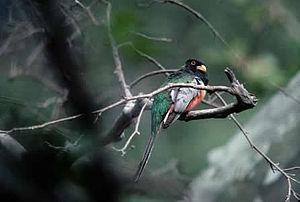
Les Trogonidae sont une famille d'oiseaux arboricoles dont les noms génériques normalisés sont trogons et quetzals. Cette famille est de 7 genres et 43 espèces existantes. C'est la seule famille de l'ordre des Trogoniformes.